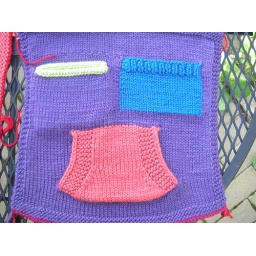
Tech Square Afghan, made with Ella Rae Latte in sherbet green, eggplant purple, kelly blue and rusty watermelon.